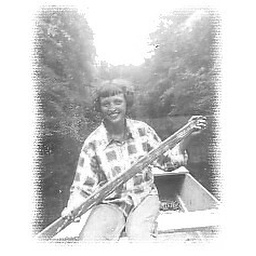
mom on river in boat